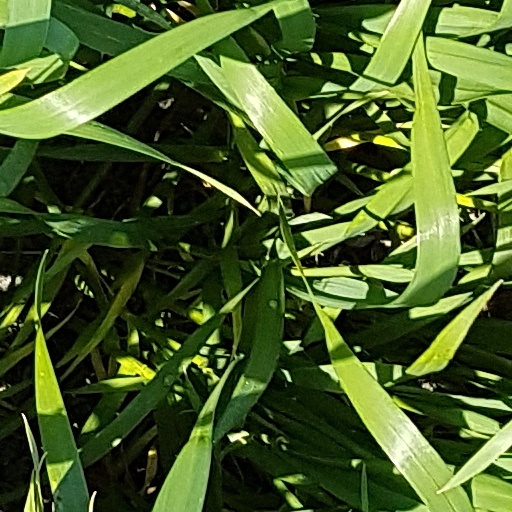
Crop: wheat